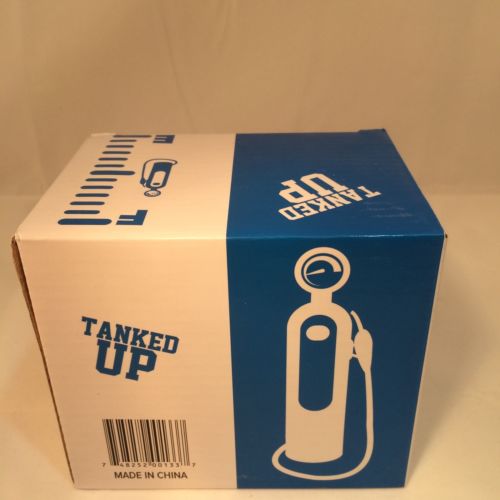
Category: mug